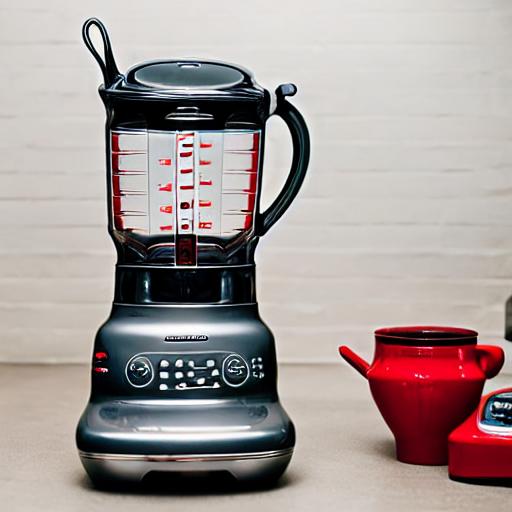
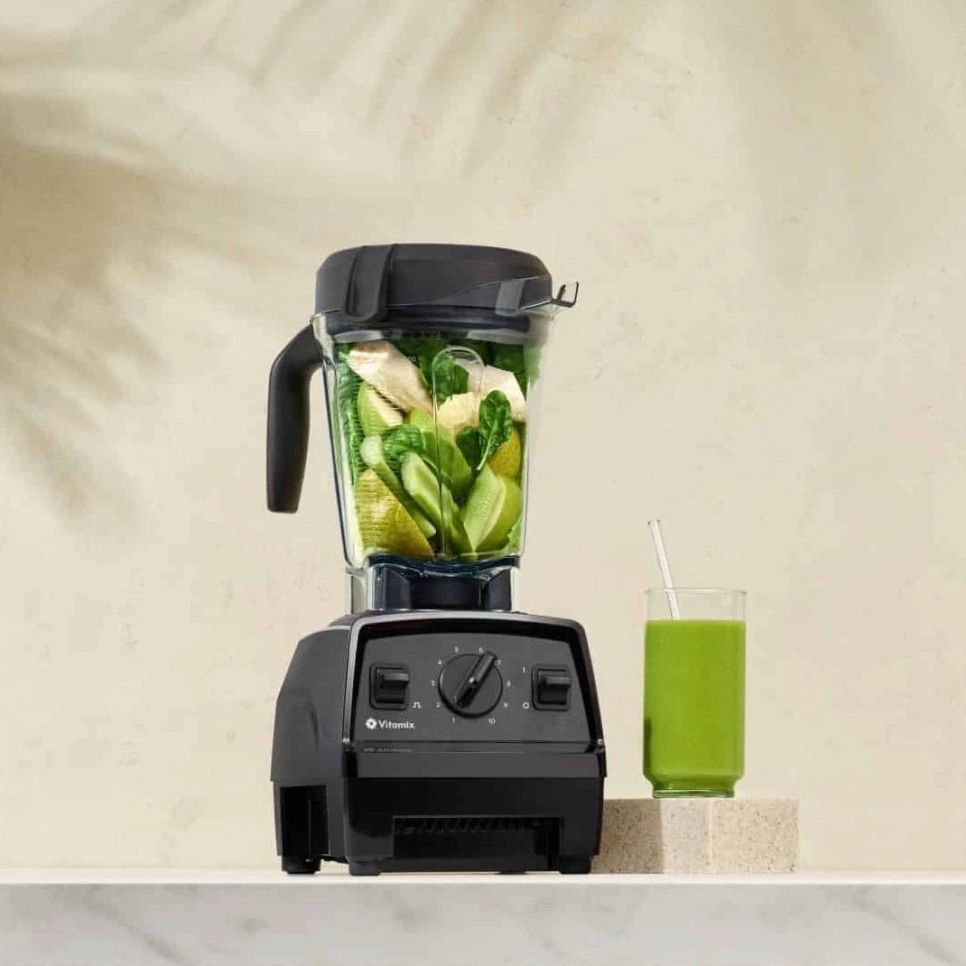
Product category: items_blender
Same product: no